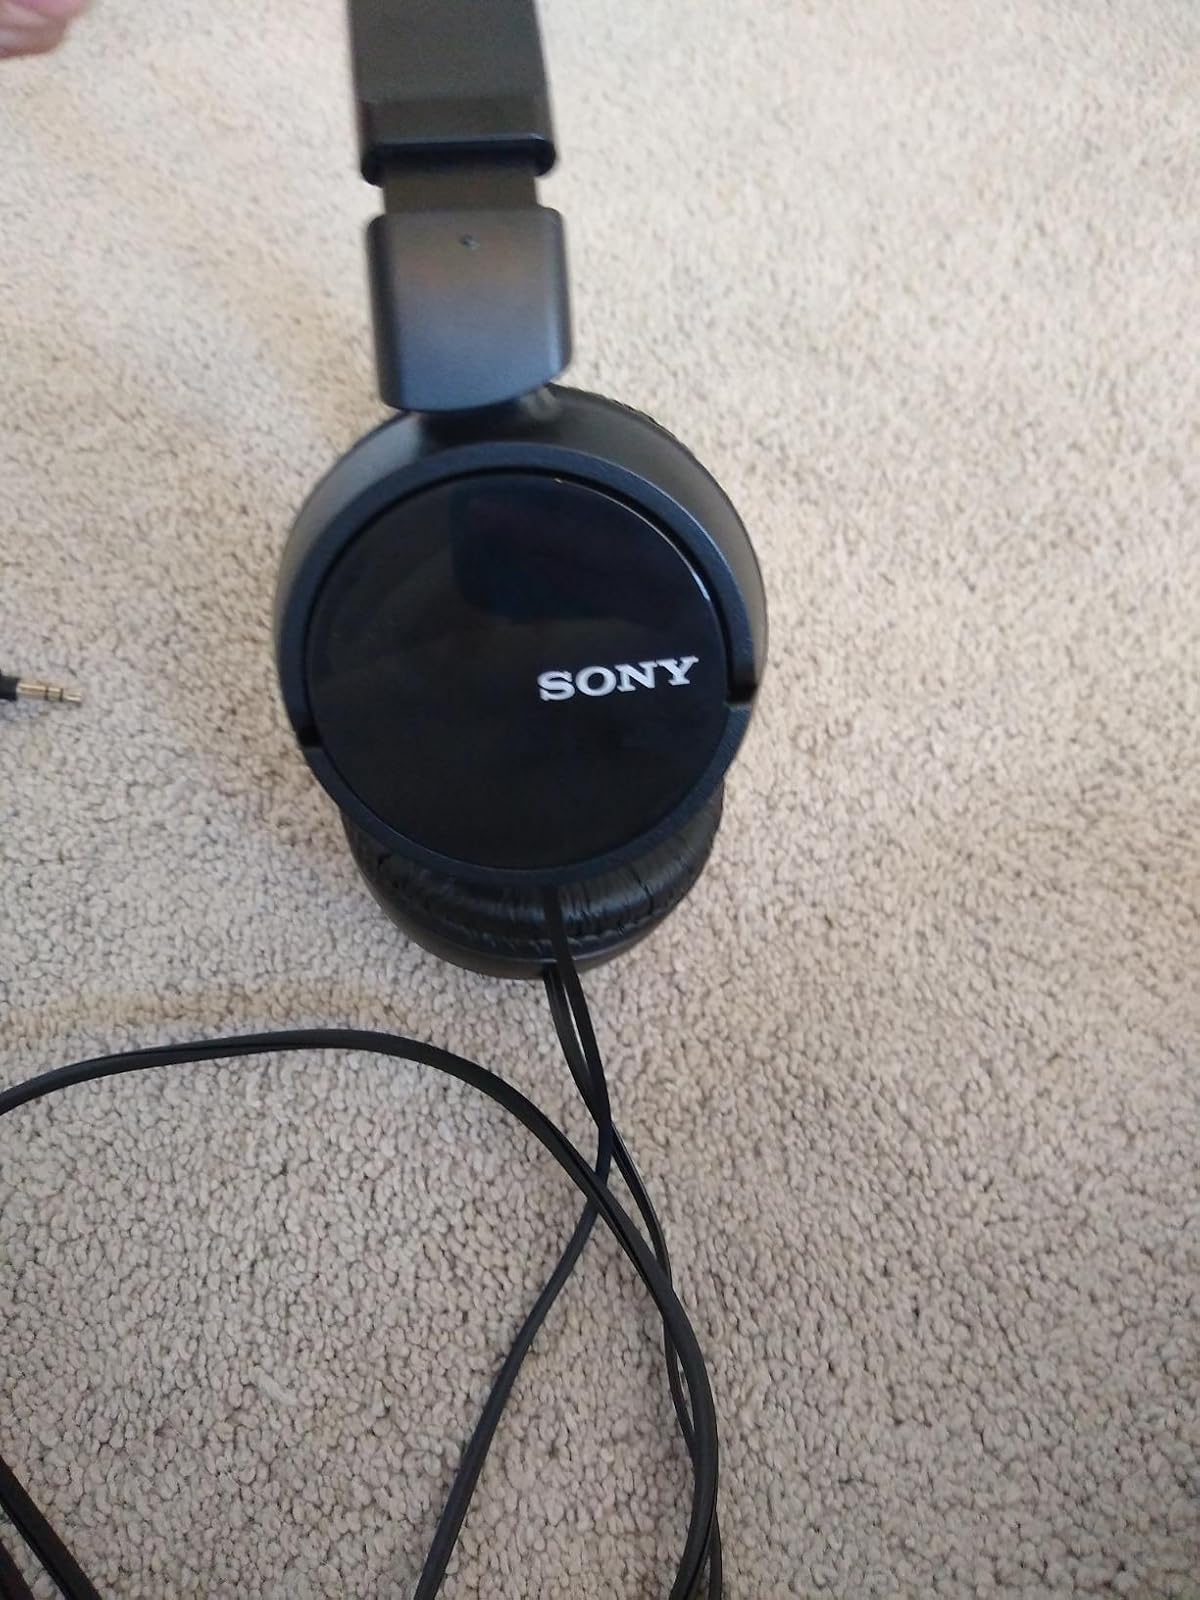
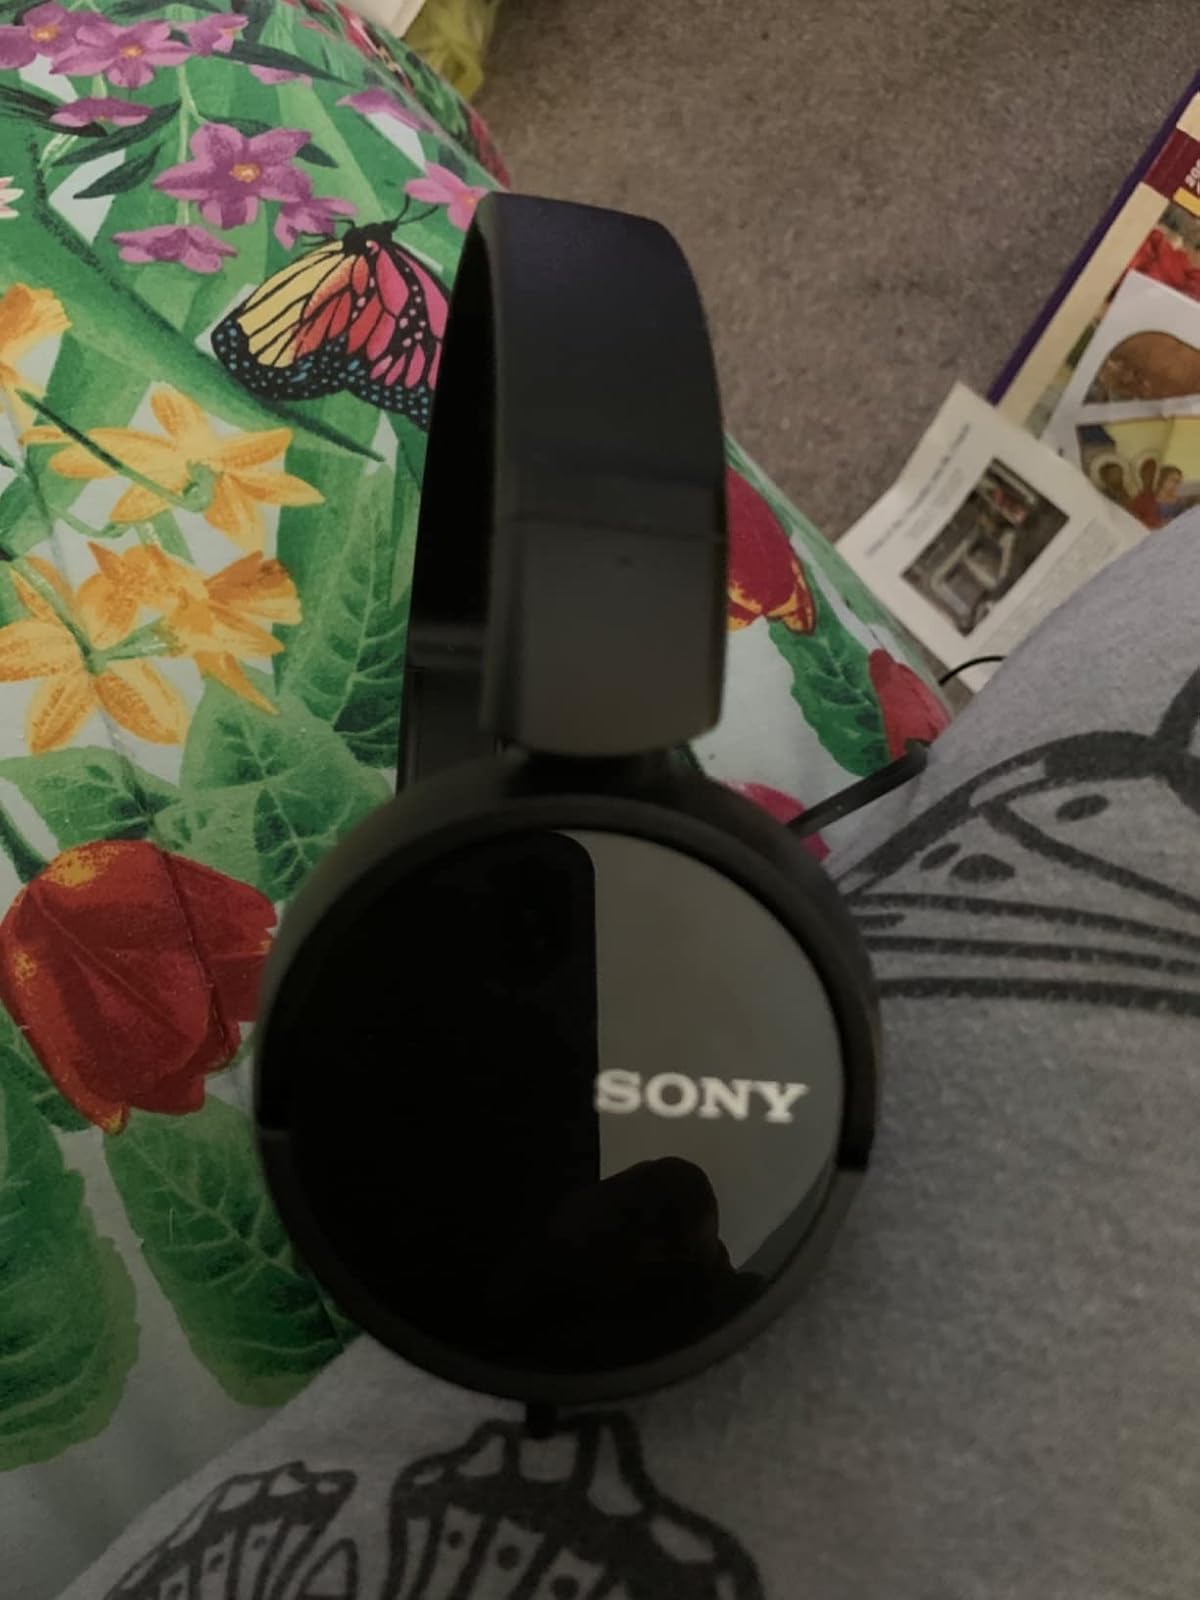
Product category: headphones
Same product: yes